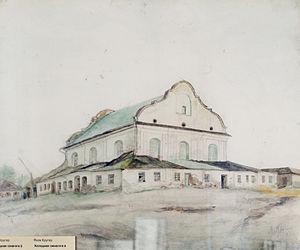
Le Ghetto de Sloutsk fut un lieu de déportation sous la contrainte des Juifs de la ville de Sloutsk et de villages et hameaux environnants dans le cadre de la Shoah en Biélorussie et de l'extermination des Juifs durant la période de l'occupation des territoires de l'URSS par les forces armées du troisième Reich et leurs complices durant la Seconde Guerre mondiale. Le nombre de victimes juives assassinées pendant la période d'existence du ghetto s'élève à environ 18 000. Le nombre de victimes juives de la Shoah en Biélorussie atteint près de 800 000 dont la plupart dans les 300 ghettos de Biélorussie.